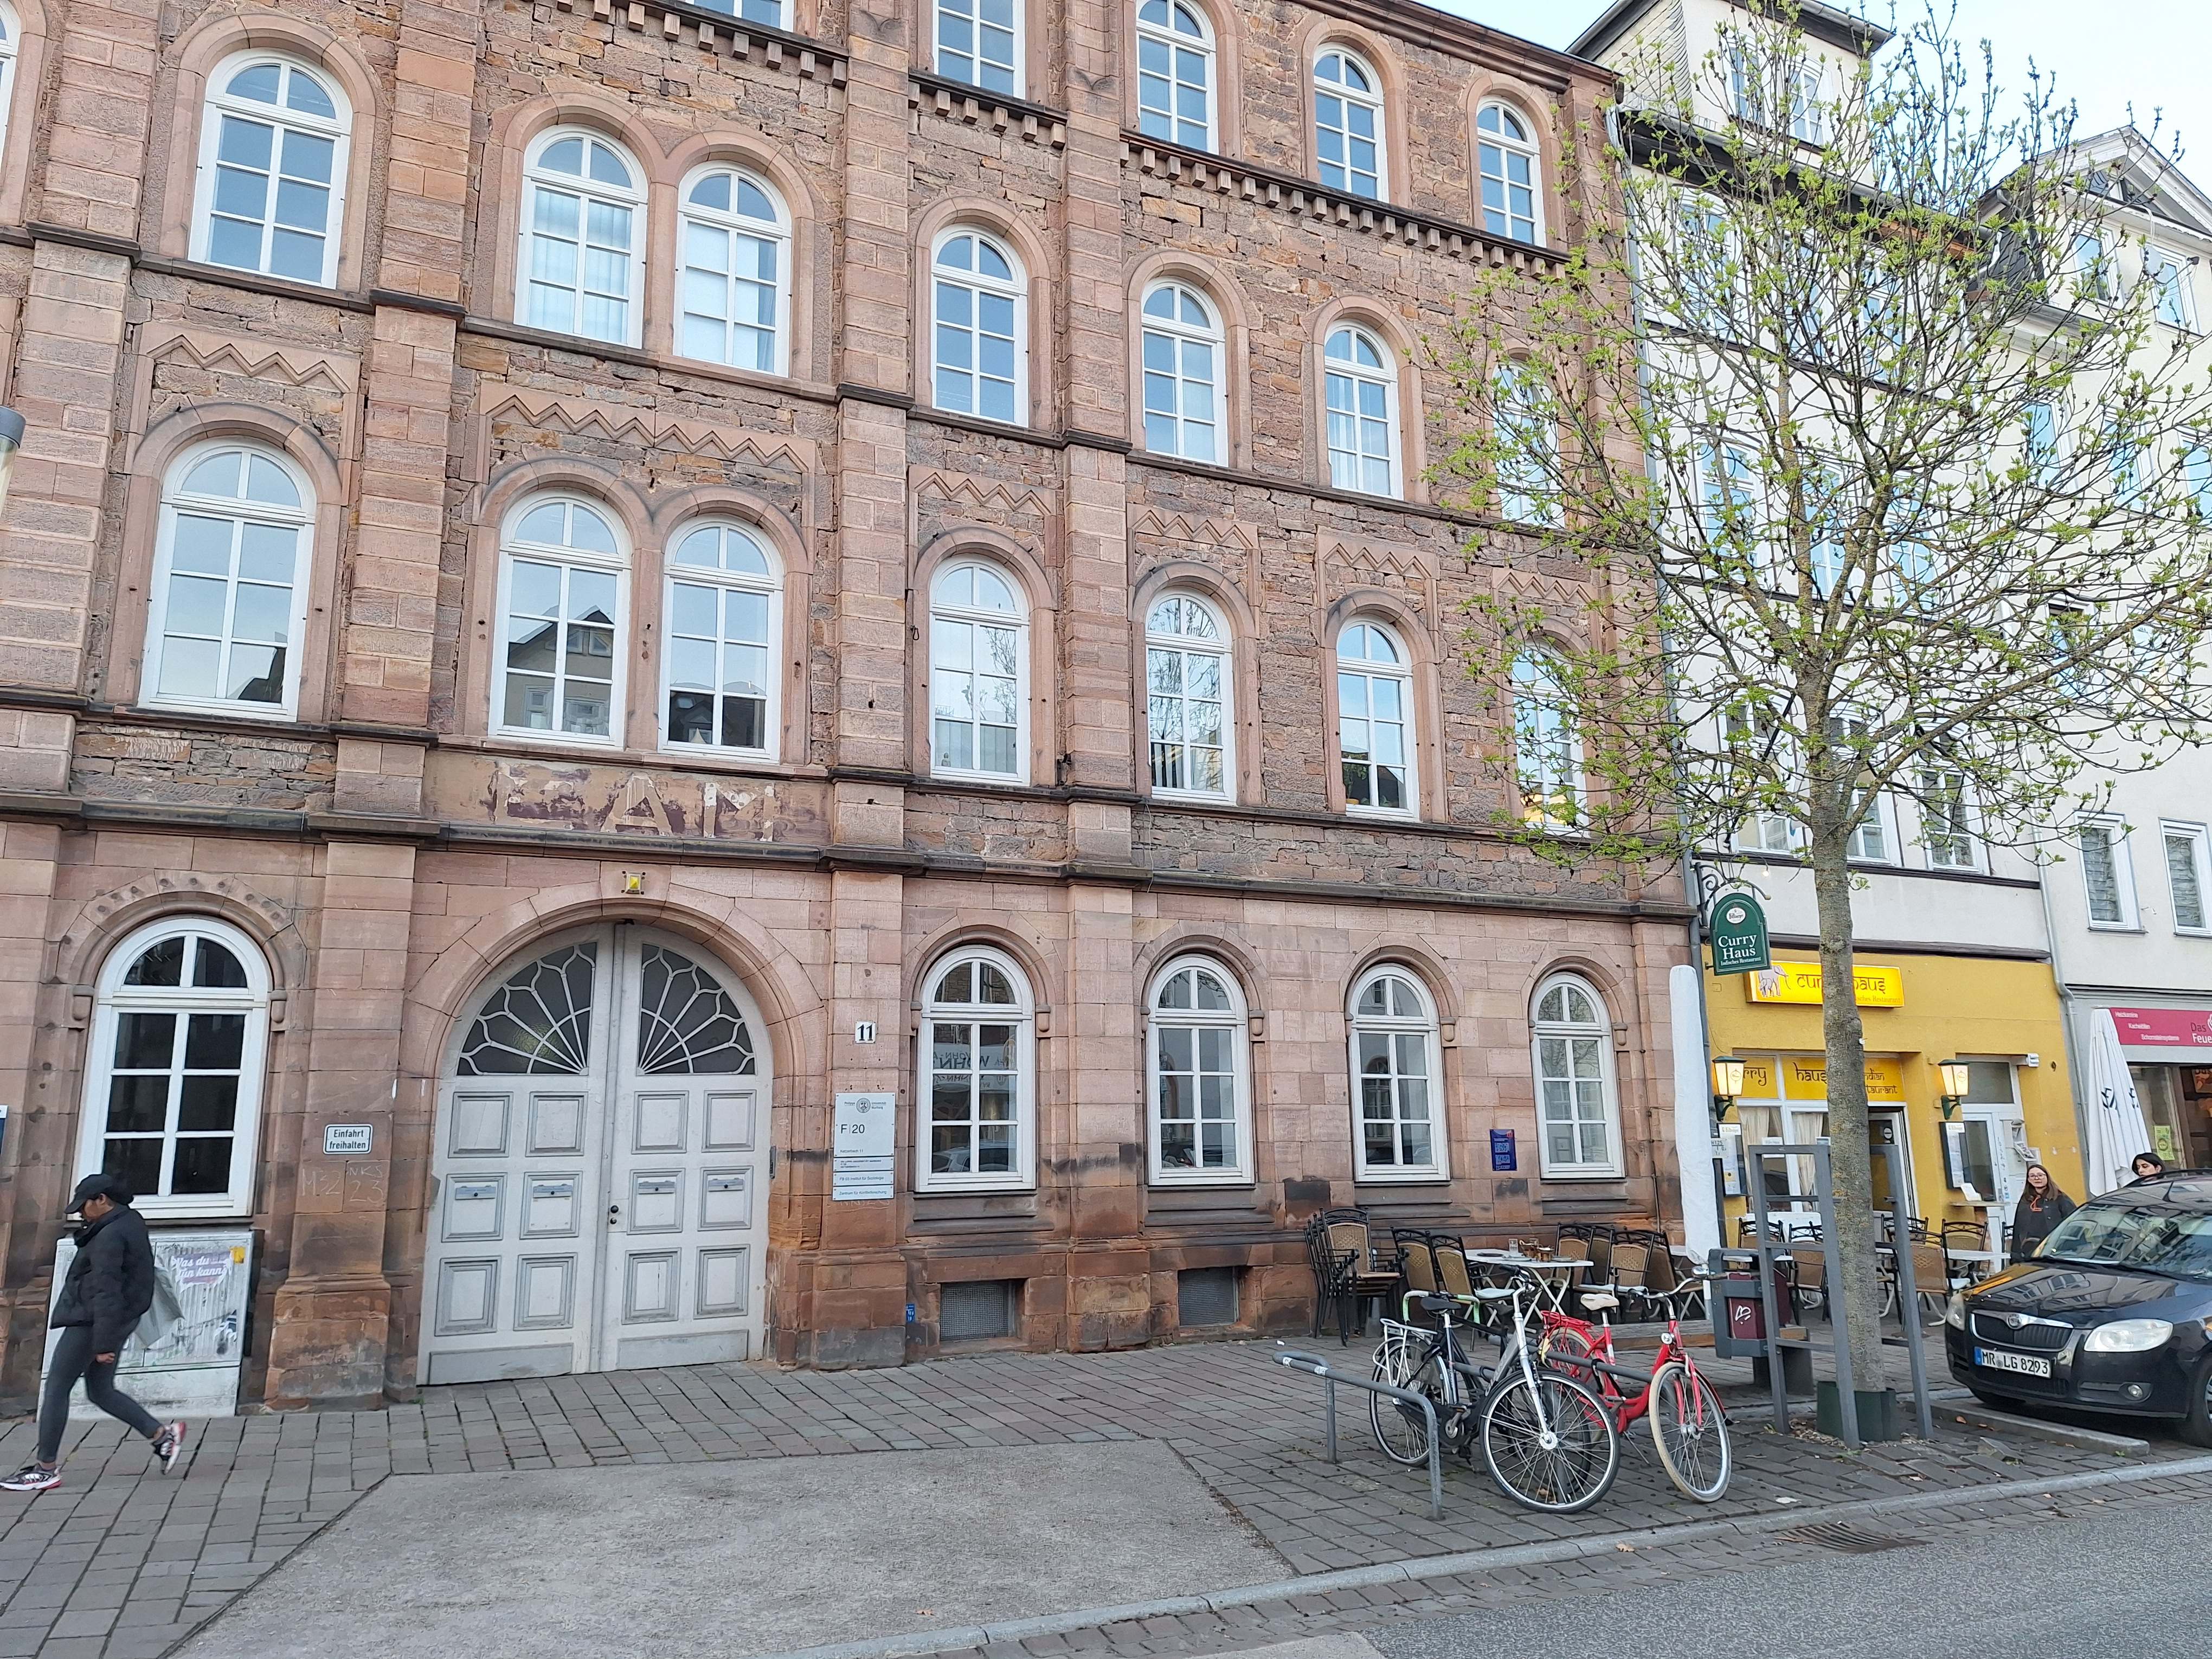
Building: Ketzerbach 11